Chaghaniyan

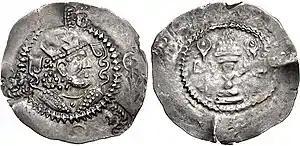
Coin of an uncertain Chaghan Khudah, in Sasanian style. Chaghaniyan, 7th century CE

Under the leadership of Ziyad ibn Abihi, the Umayyad viceroy of the eastern Caliphate, the Arab raids into Central Asia became more organized and his lieutenant governor of Khurasan, al-Hakam ibn Amr al-Ghifari, crossed the Oxus and raided Chaghaniyan in 667. His successor Rabi ibn Ziyad al-Harithi also launched an expedition into the region. According to H. A. R. Gibb, the expeditions against Chaghaniyan and other areas east of the Oxus river seemingly indicated “a methodical plan of conquest” of Soghdiana by Ziyad. In 705, the Arab general Qutayba ibn Muslim managed to make the Chaghan Khudah, whose name is mentioned as Tish, acknowledge Umayyad authority. The real reason for Tish's submission, however, was to gain aid in defeating the local rulers of Akharun and Shuman in northern Tokharistan, who had been making incursions against him. Qutayba shortly defeated the two rulers, and forced them to acknowledge Umayyad authority.